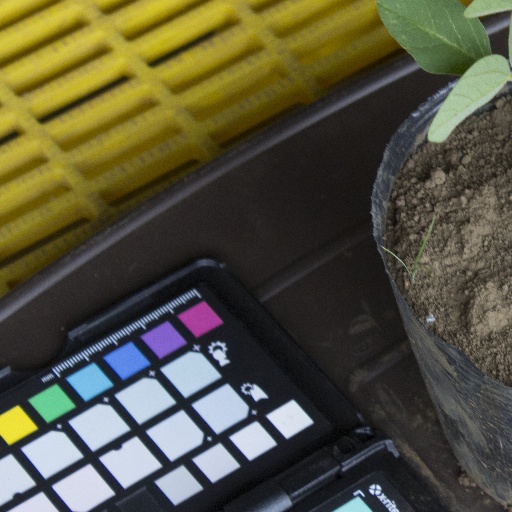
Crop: soybean